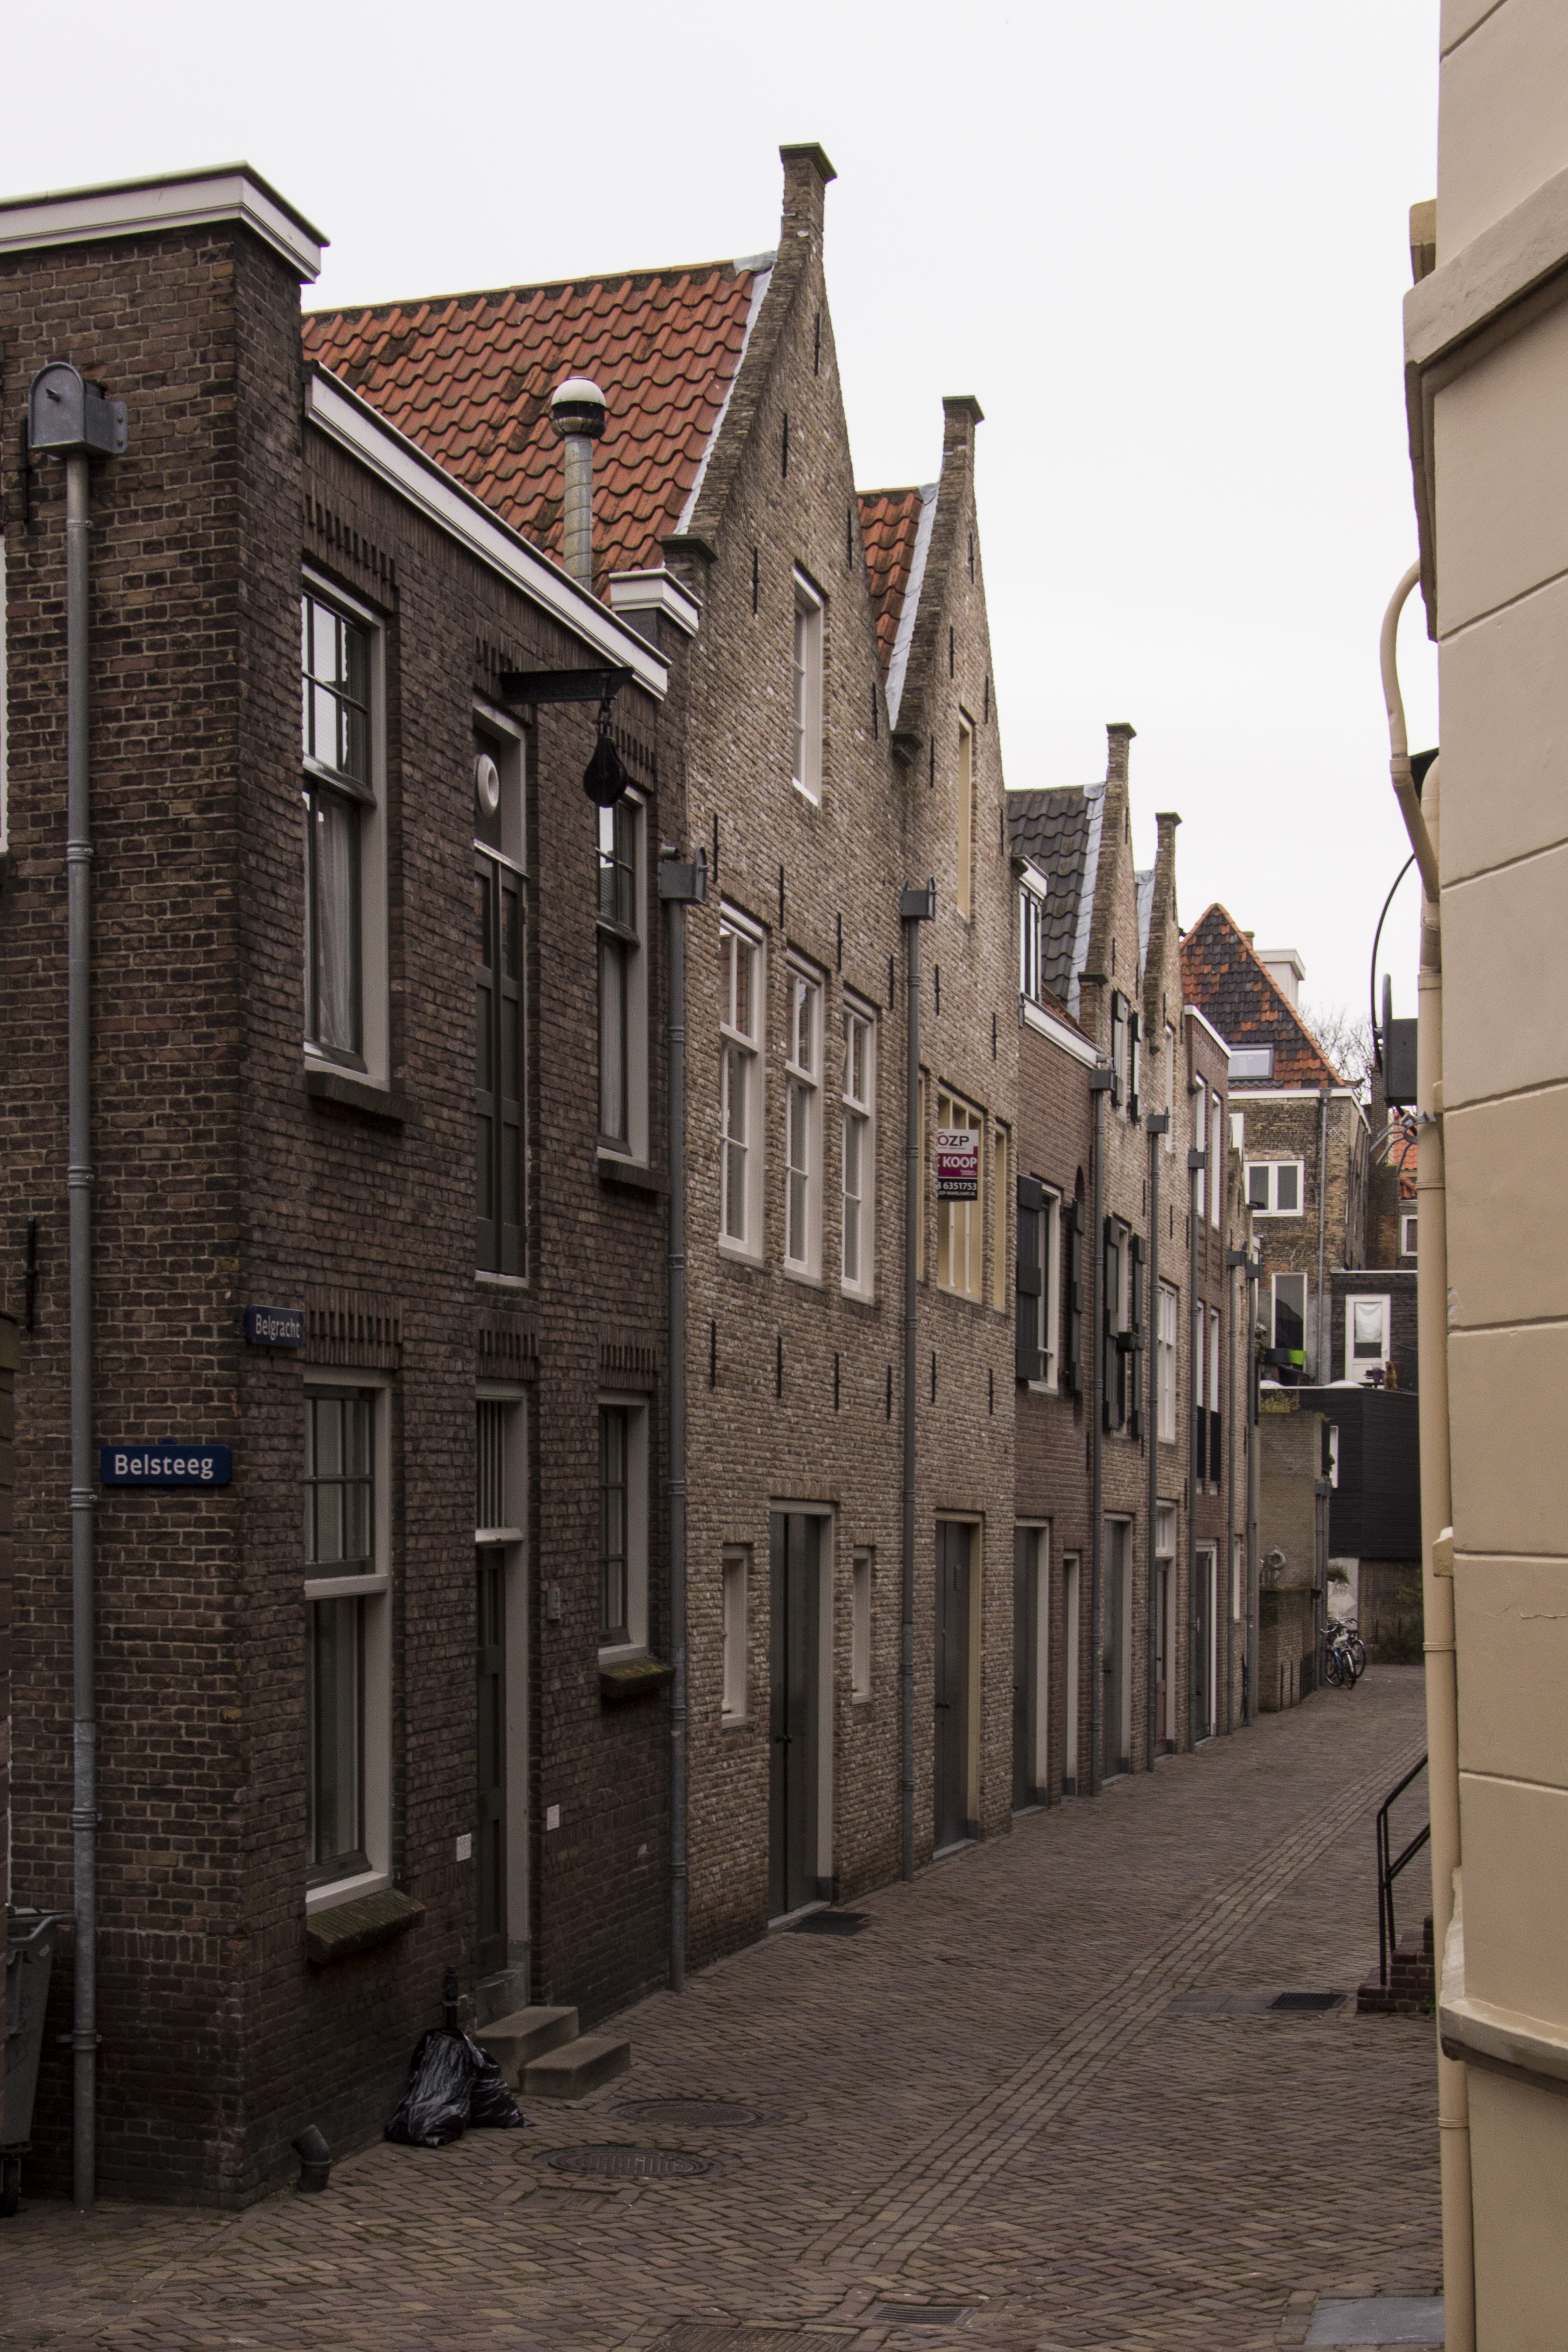
outdoor, architecture, road, street, photography, house, town, building, alley, city, urban, wall, photo, downtown, village, facade, nikon, historic, brick, lane, waterway, holland, nederland, netherlands, infrastructure, dutch, outdoorphotography, picture, photograph, fotos, foto, fotografie, history, urbanphotography, paulvandevelde, pdvandevelde, padagudaloma, dordrecht, stadsfotografie, nederlandinfotos, historisch, stadswandeling, architectuur, pvdvfotografie, pdvandeveldedordrecht, diep, rondjedordt, dedordtevaer, dutchphotography, nederlandsefotografie, dutchphotogaraphy, totallydutch, fotografienederland, hollandsefotografie, fotografieholland, dordtmonumenteel, fotosdordrecht, fotosvandordrecht, erfgoedcentrumdiep, openmonumentendag, fotovandeweek, dordrechtmonumenteel, neighbourhood, belsteeg, belstraat, urban area, residential area, human settlement